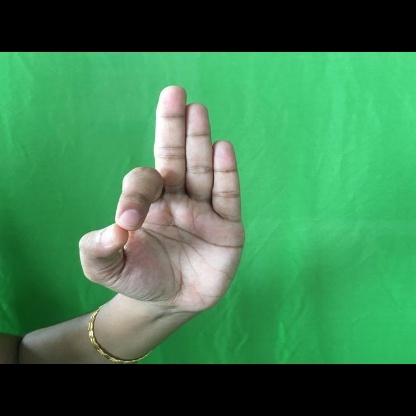
Mudra: Aralam